Shlomo Riskin

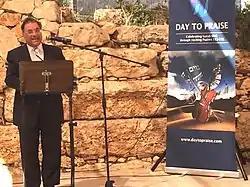
Rabbi Shlomo Riskin at the central Day to Praise event in Gush Etzion, 12 May 2016

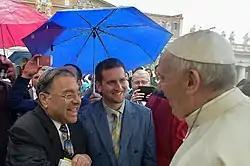
Rabbi Shlomo Riskin, and CJCUC Executive Director, David Nekrutman, meet with Pope Francis in Rome, Italy, 26 October 2016

Rabbi Riskin's term as Chief Rabbi of Efrat was extended by five years on June 28, 2015, after a month-long controversy in which the Chief Rabbinate was allegedly planning to retire him at age 75 because of his religious views on the advancement of women in Orthodoxy and an inclusive approach towards conversion.